Lutheranism

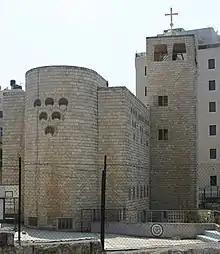
in Ramallah, Palestine

To the north in Scandinavia, the population was more insulated from the influence and politics of the Reformation and thus the Church of Sweden (which at the time included Finland) retained the Apostolic succession, although they did not consider it essential for valid sacraments as the Donatists did in the fourth and fifth centuries and the Roman Catholics do today. Recently, the Swedish succession was introduced into all of the Porvoo Communion churches, all of which have an episcopal polity. Although the Lutheran churches did not require this or change their doctrine, this was important in order for more strictly high church Anglican individuals to feel comfortable recognizing their sacraments as valid. The occasional ordination of a bishop by a priest was not necessarily considered an invalid ordination in the Middle Ages, so the alleged break in the line of succession in the other Nordic Churches would have been considered a violation of canon law rather than an invalid ordination at the time. Moreover, there are no consistent records detailing pre-Reformation ordinations prior to the 12th century.